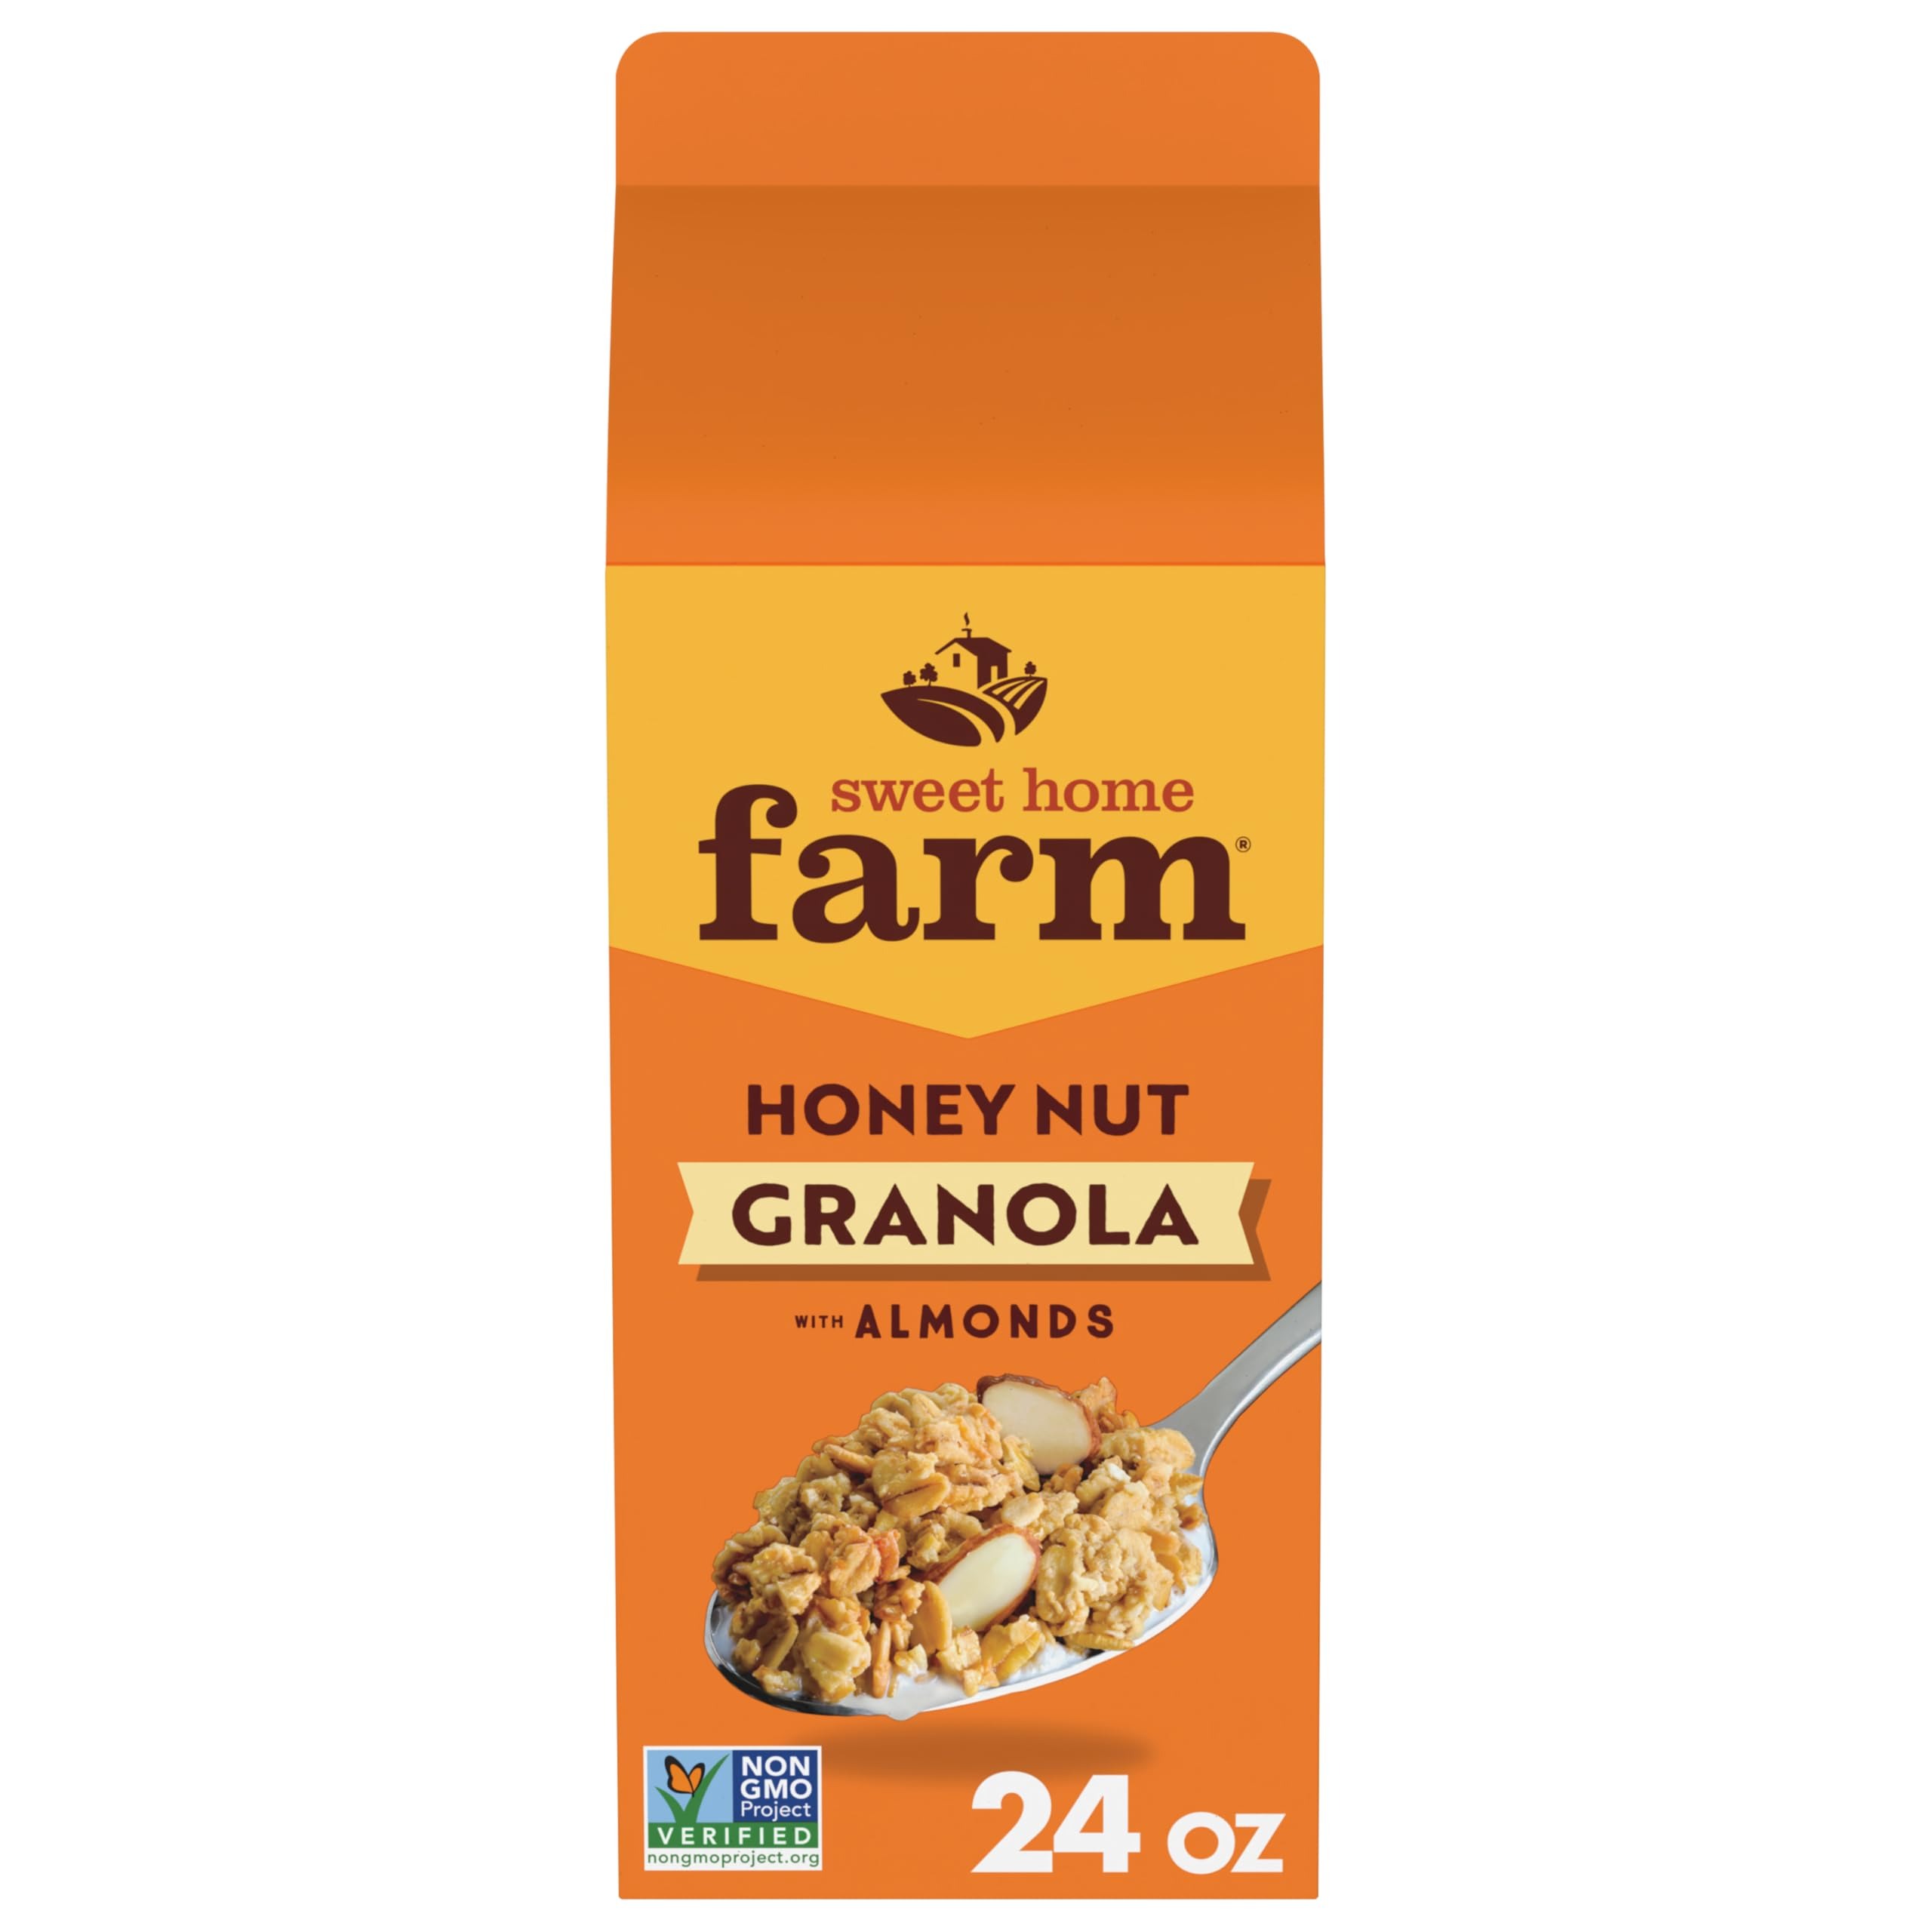
Item Name: Sweet Home Farm Honey Nut with Almonds Granola, Made with Whole Grain, Non-GMO Project Verified, Kosher, Vegan, 24 Oz Recyclable Carton (Pack of 8)
Bullet Point 1: Made with whole grain, Sweet Home Farm Honey Nut with Almonds Granola is a good source of fiber and contains 10g of total fat per serving.
Bullet Point 2: A proud Save The Bees supporter, Sweet Home Farm Granola is Non-GMO Project Verified, vegan and Certified Kosher.
Bullet Point 3: This delicious granola is full of the good stuff you love, with no artificial flavors, synthetic colors or preservatives.
Bullet Point 4: Unique recyclable milk carton style packaging makes storage a breeze.
Bullet Point 5: Enjoy Sweet Home Farm granola with your favorite milk, over granola or by the handful on the go. It's the perfect pick-me-up at breakfast or any time of day.
Value: 192.0
Unit: Ounce

Price: 87.93